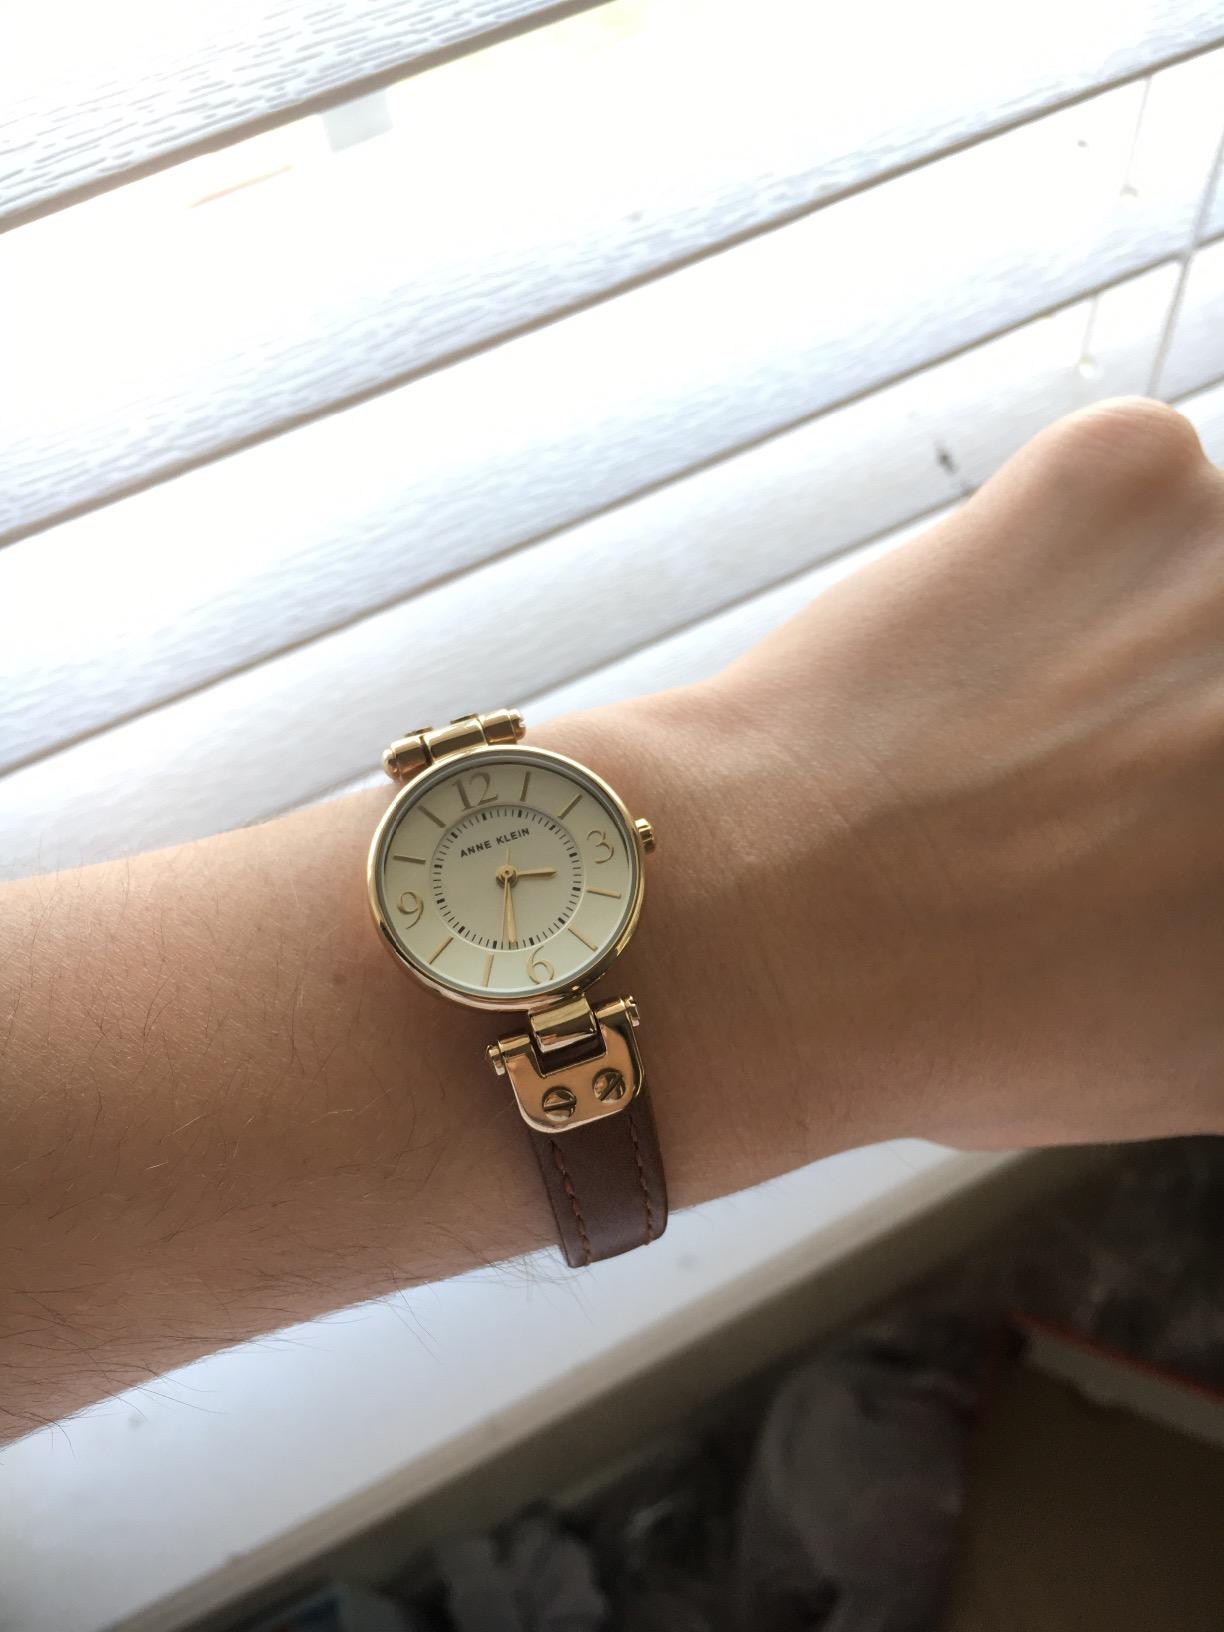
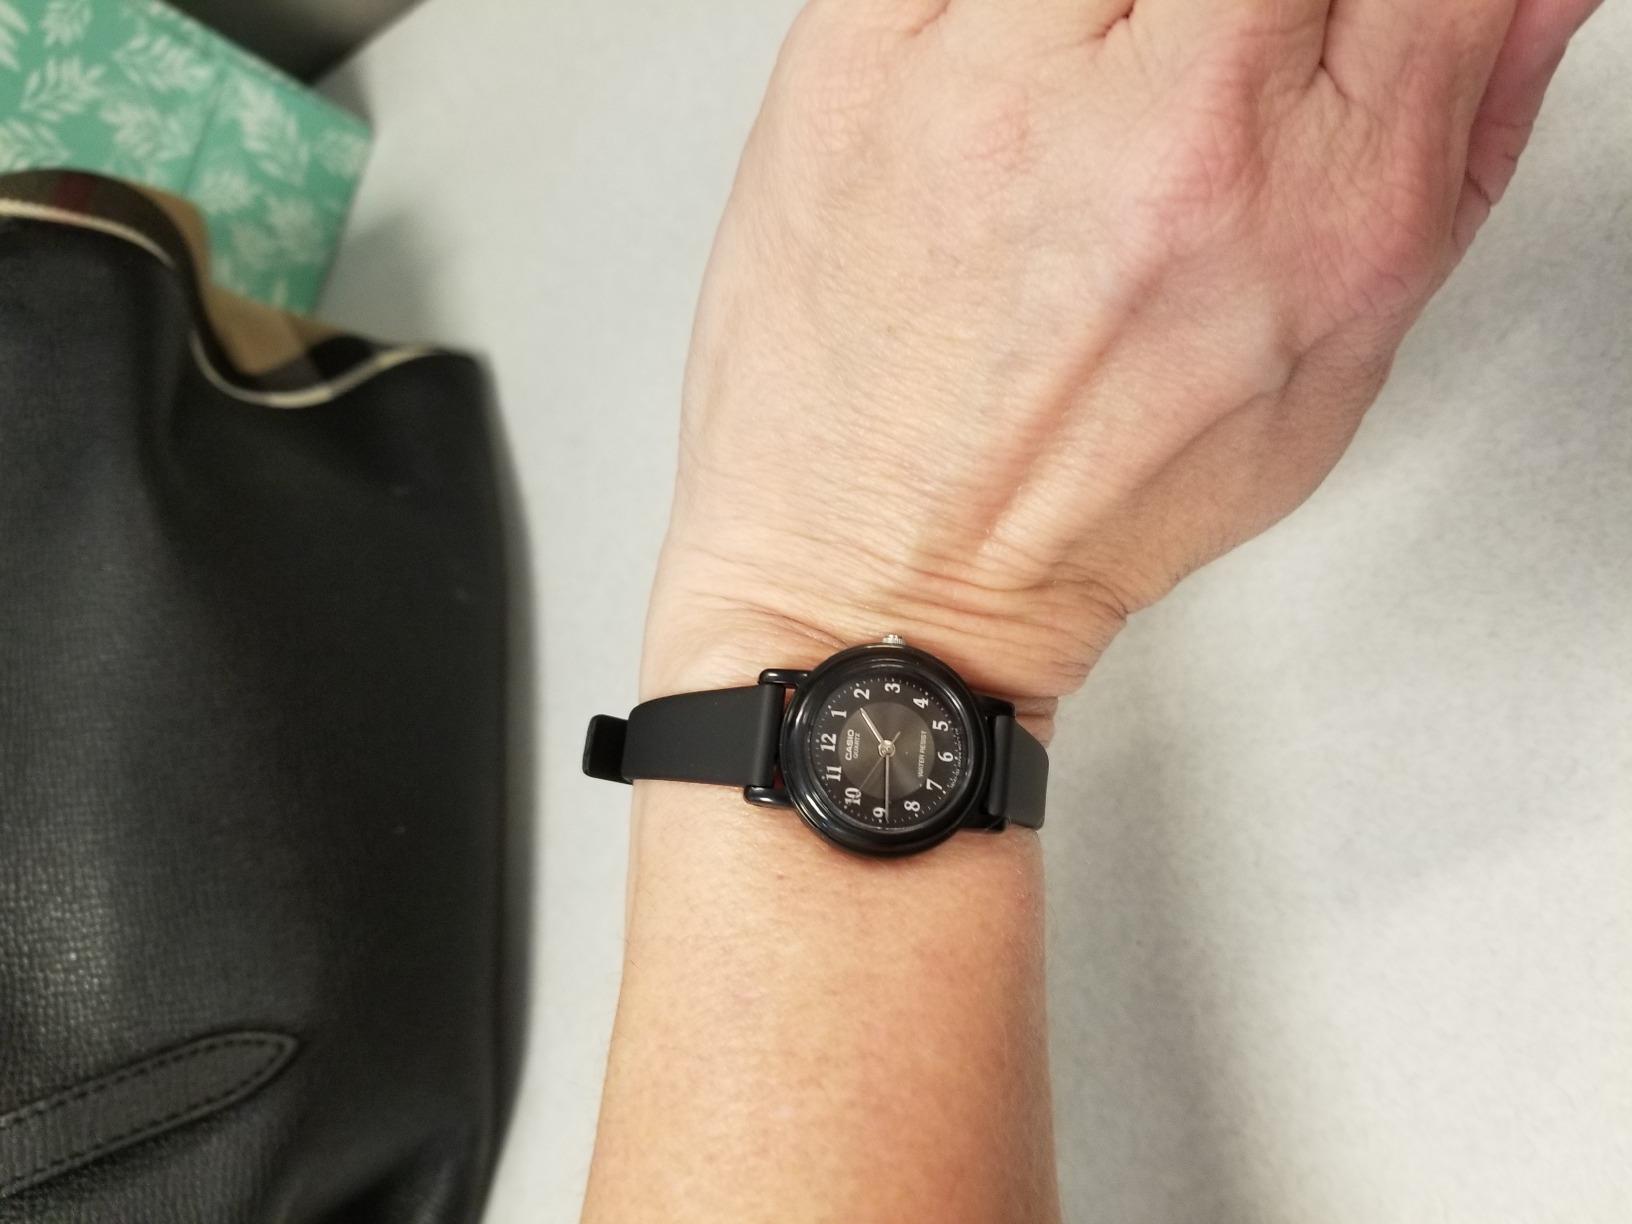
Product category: accessories_watch
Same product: no